Groote Eylandt

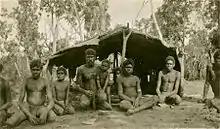
Warnindhilyagwa men and boys in a bush shelter on Groote Eylandt, 1933

The traditional owners of Groote Eylandt, the Anindilyakwa people, have 14 clan groups, which make up the two moieties on Groote Eylandt. The Anindilyakwa people have inhabited the island for thousands of years. The clans maintain their traditions and have strong ties with the people in the community of Numbulwar and on Bickerton Island.